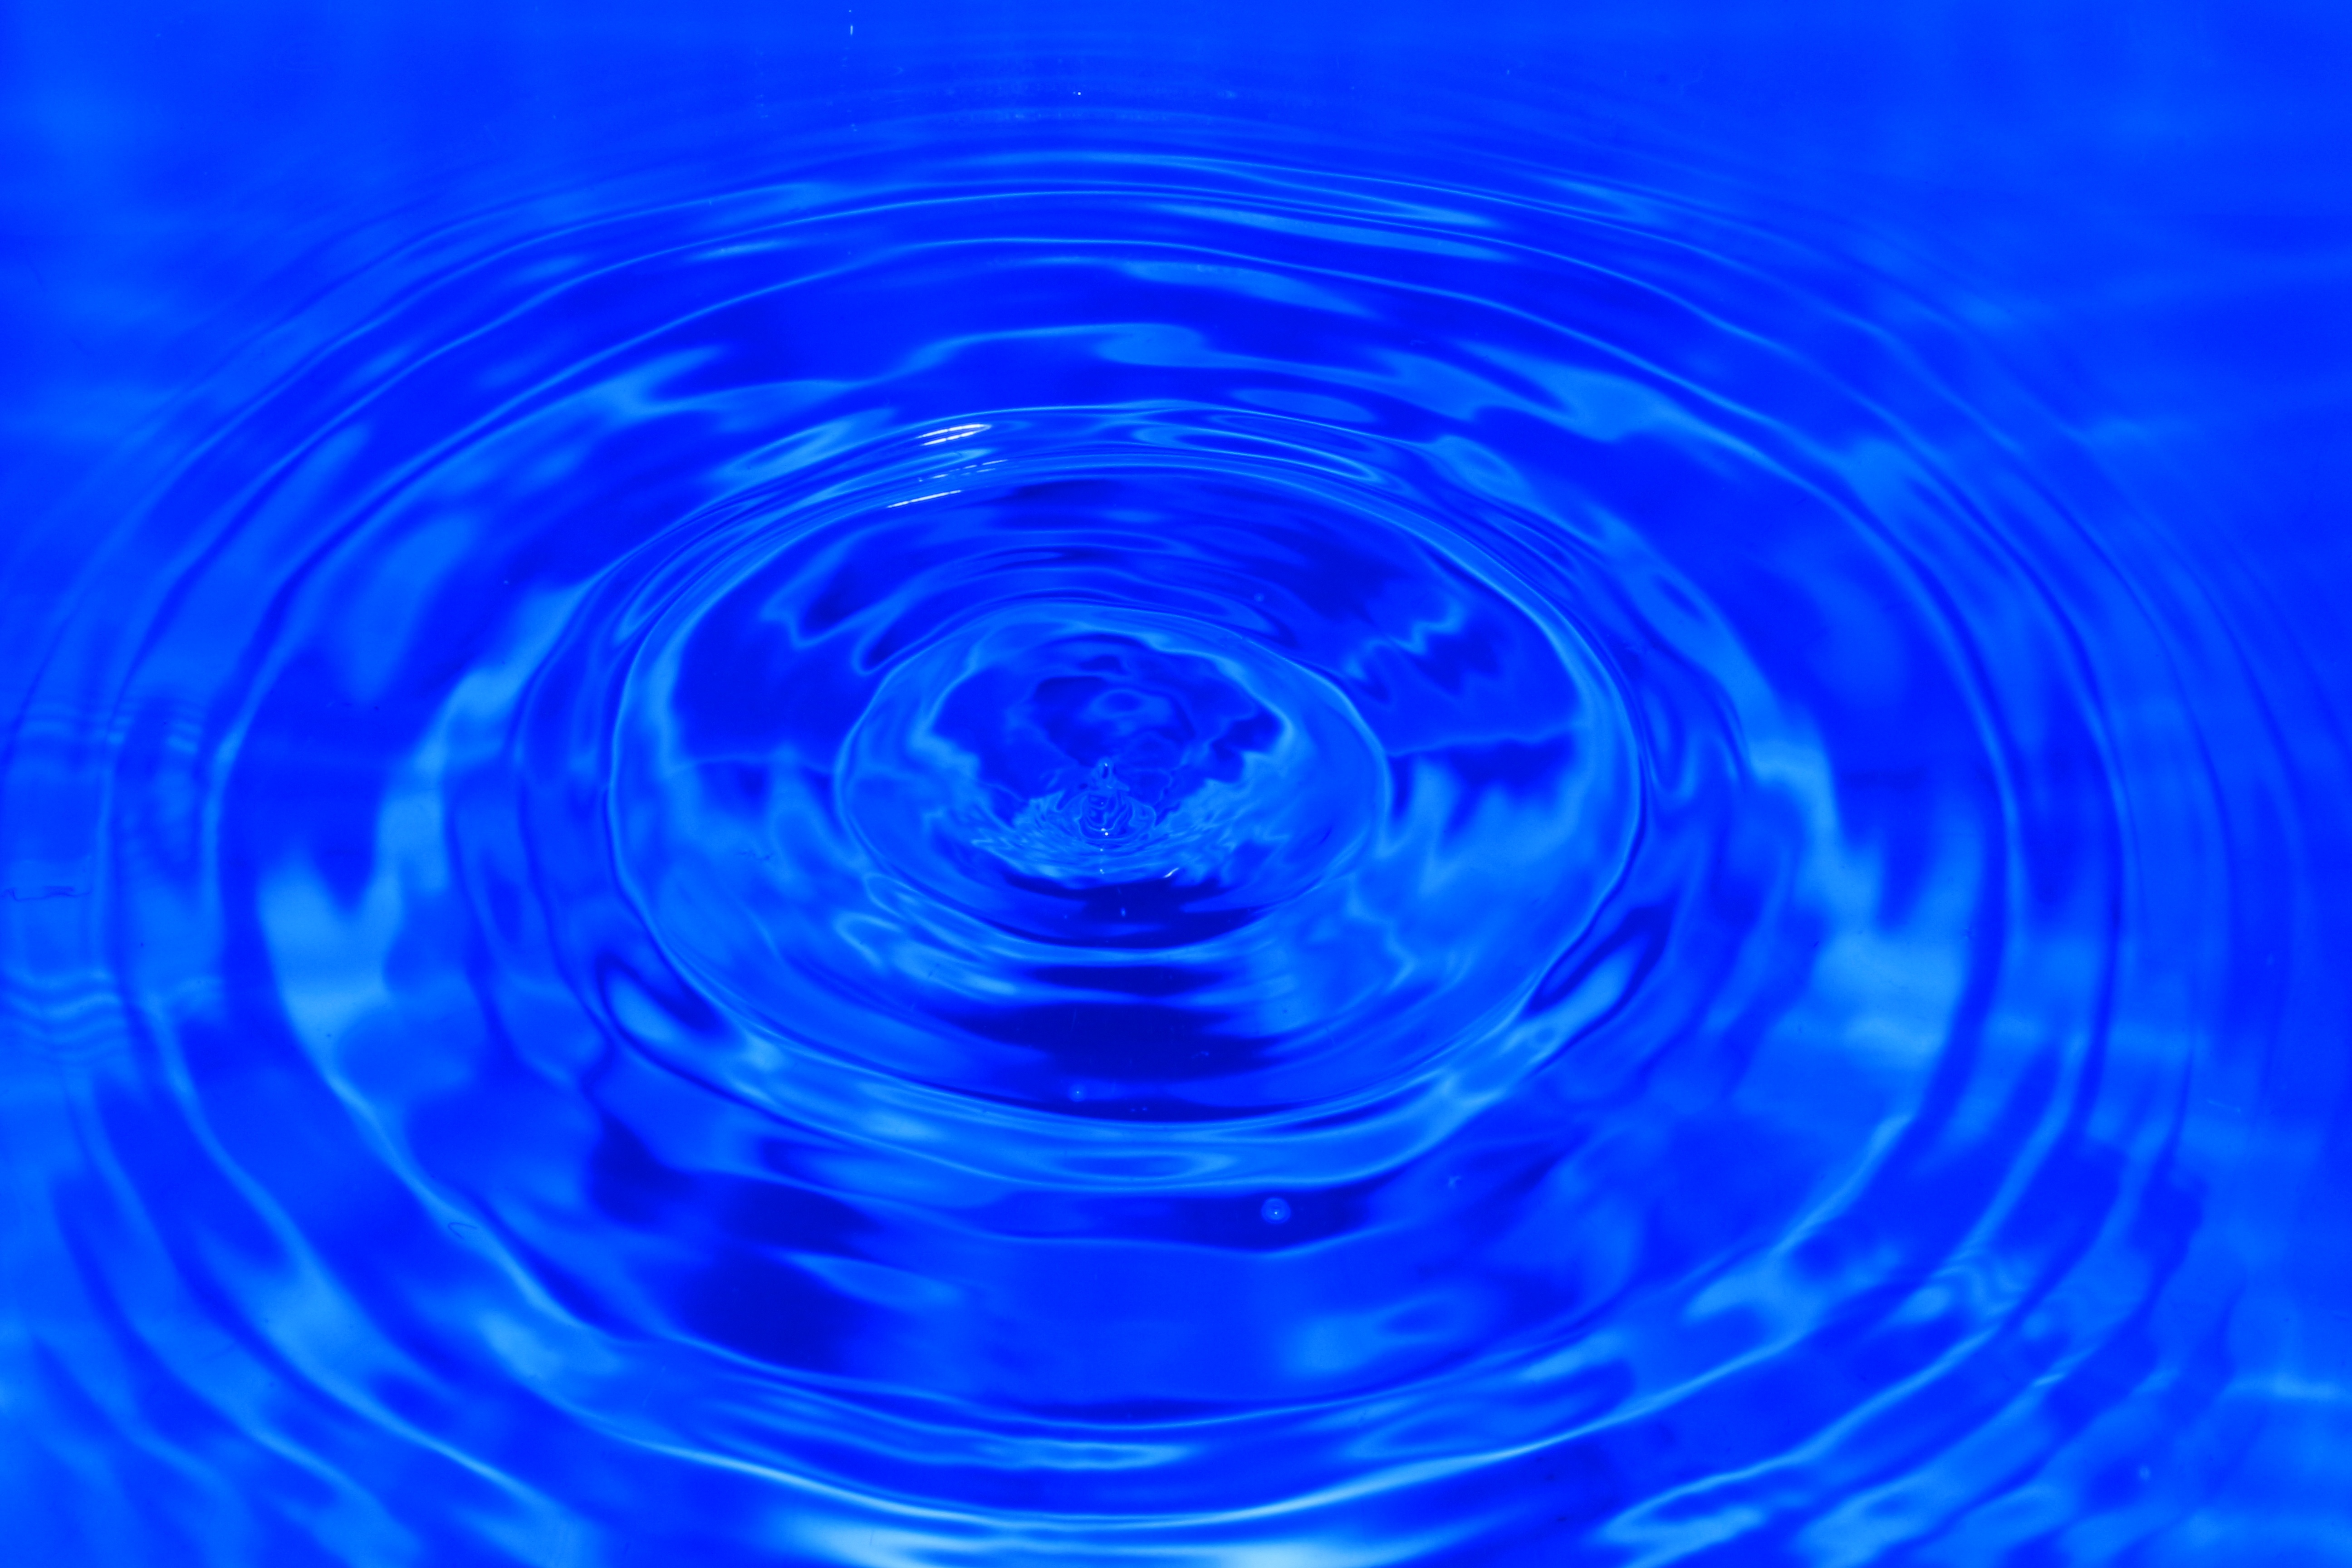
water, drop, ring, wave, petal, glass, line, blue, circle, shape, leave, macro photography, in background, vortex, cobalt blue, blida to